O heilges Geist- und Wasserbad, BWV 165

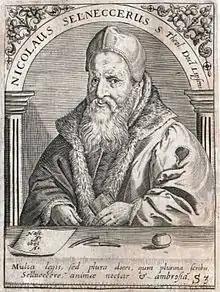
Nikolaus Selnecker, who wrote the hymn tune

The cantata closes with a four-part setting of the chorale stanza, (His word, His baptism, His communion). The text in four short lines summarizes that Jesus helps any in need by his words, his baptism and his communion, and ends in the prayer that the Holy Spirit may teach to faithfully trust in this.